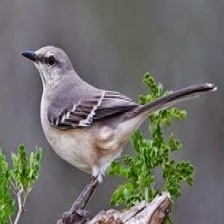
Species: NORTHERN MOCKINGBIRD
Scientific name: MIMUS POLYGLOTTOS